173 and 176 Perry Street

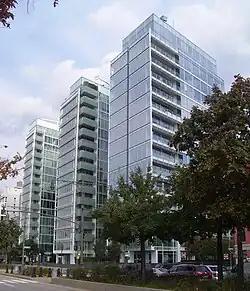
173 and 176 Perry Street are the two towers on the left, with Meier's 165 Charles Street on the right

173 and 176 Perry Street are a pair of high-rise residential buildings facing West Street in West Village, Manhattan, New York City. It was designed by Richard Meier & Partners, and are the first project undertaken by Meier in Manhattan, although they stand a short walk away from his 1970 renovation of the Westbeth Artists Community. Construction of the buildings began in 1997 and was completed in 2002.